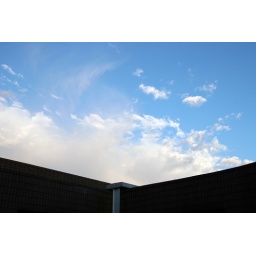
There was a shower in Tokyo today. After shower, the blue sky returned.